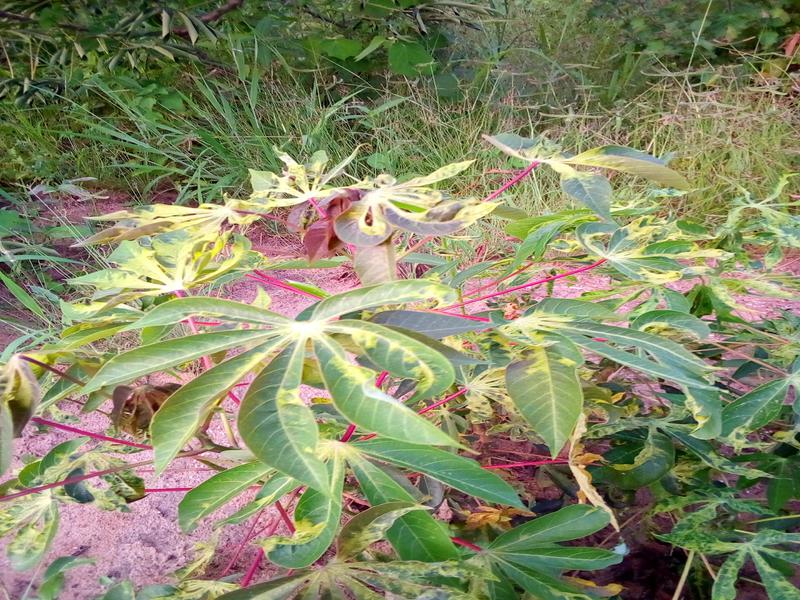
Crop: cassava
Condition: mosaic_disease